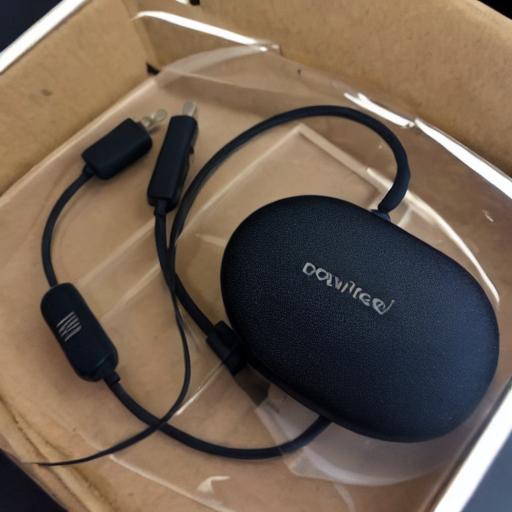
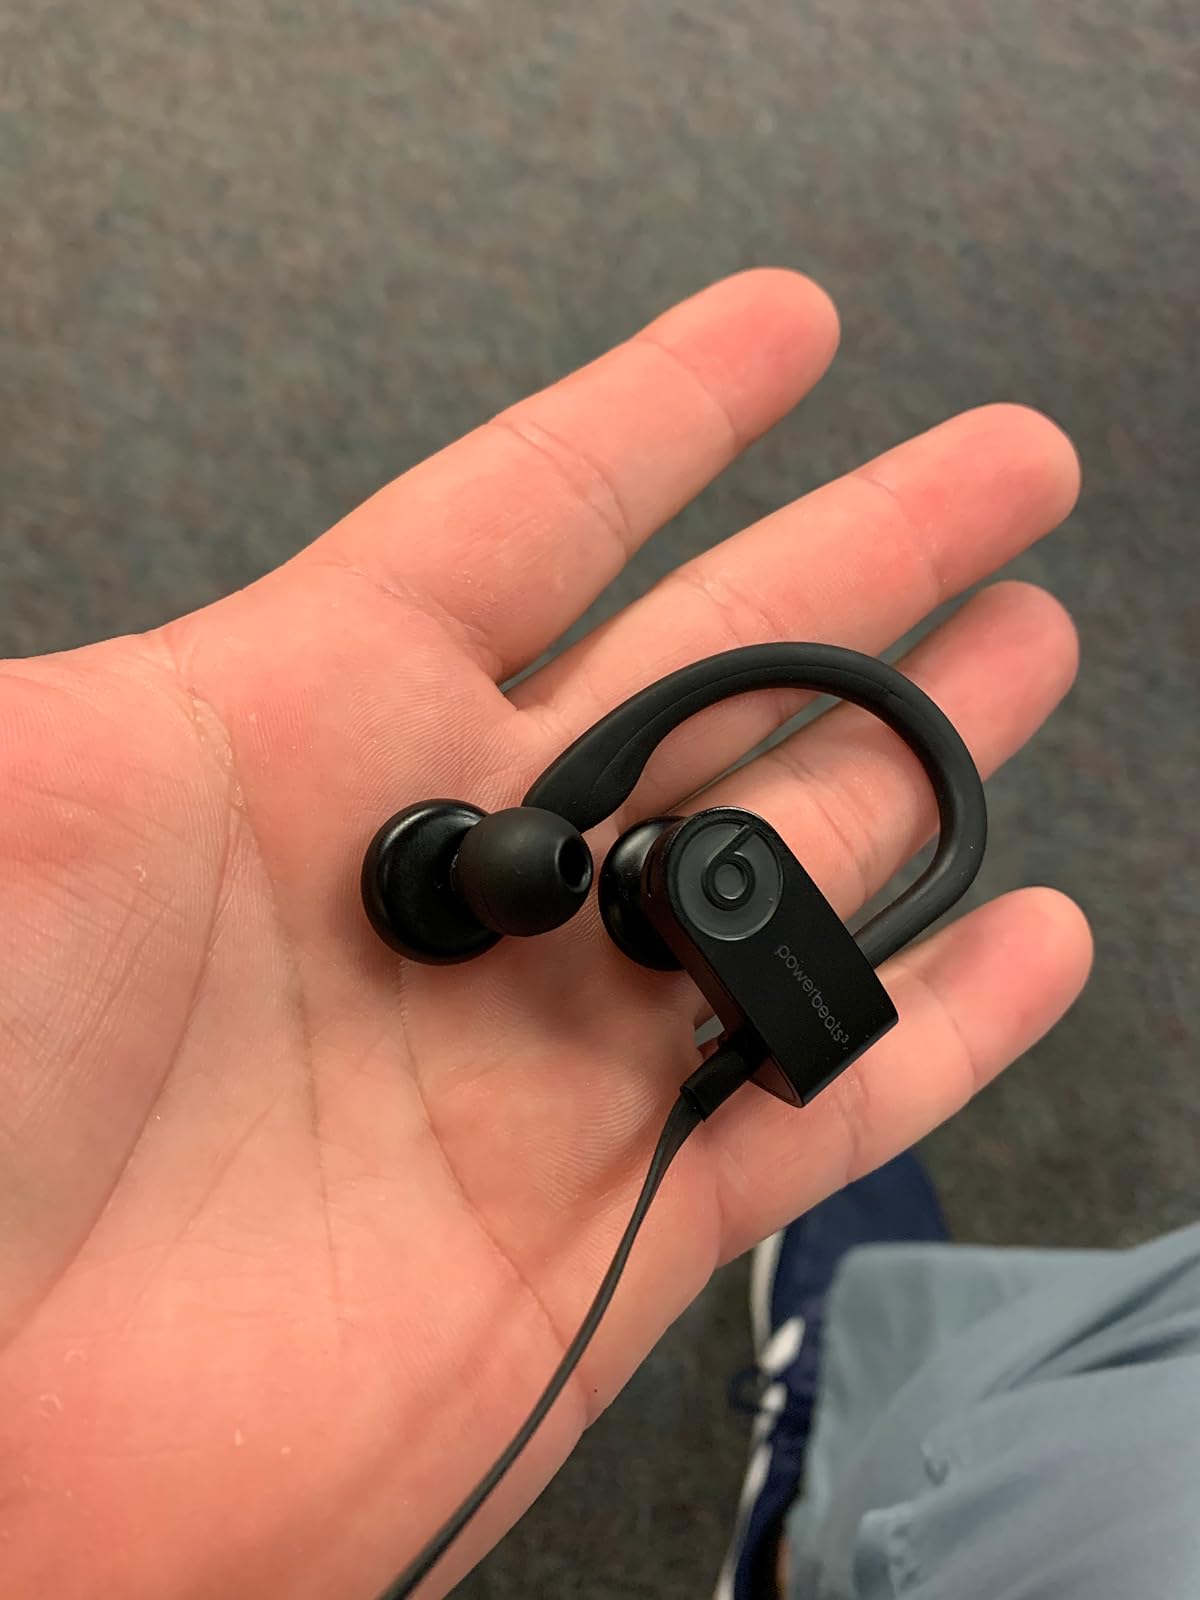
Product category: headphones
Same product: no